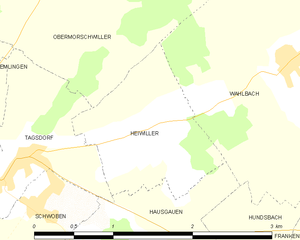
Carte des communes françaises